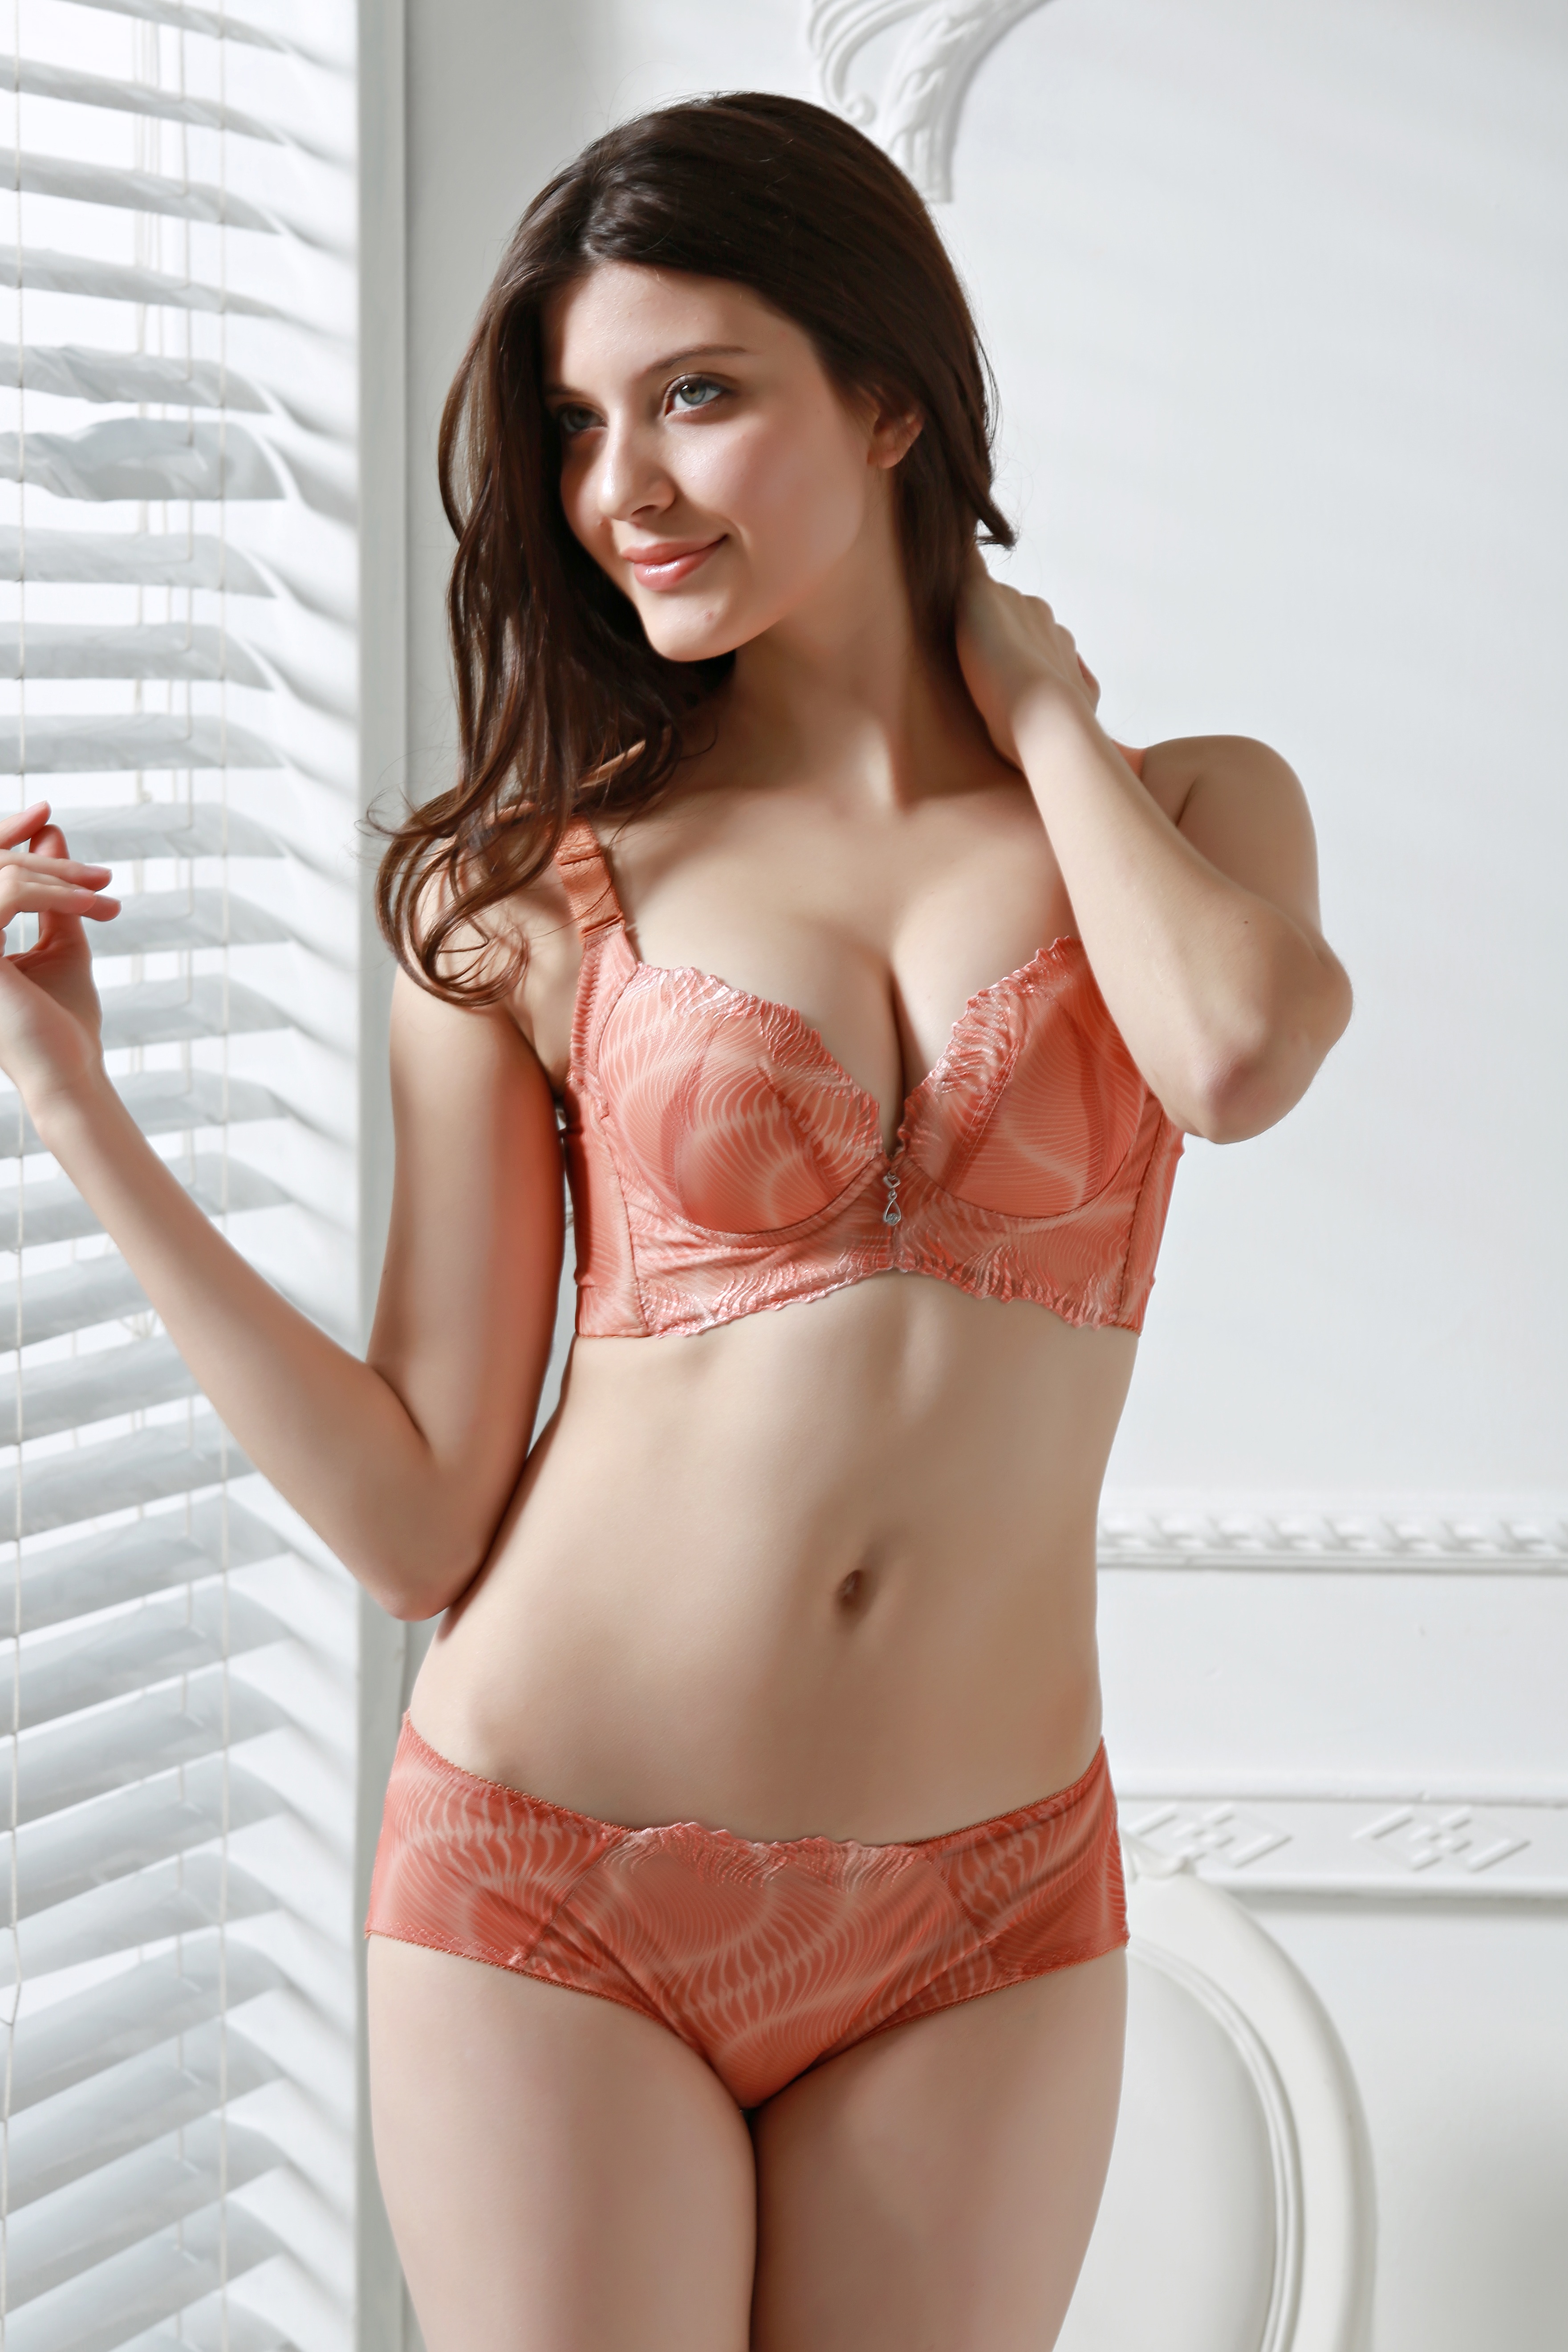
model, clothing, chest, long hair, lingerie, beauty, underwear, briefs, brassiere, underpants, undergarment, active undergarment, gravure idol, g string, agent provocateur, lingerie top, western model offered